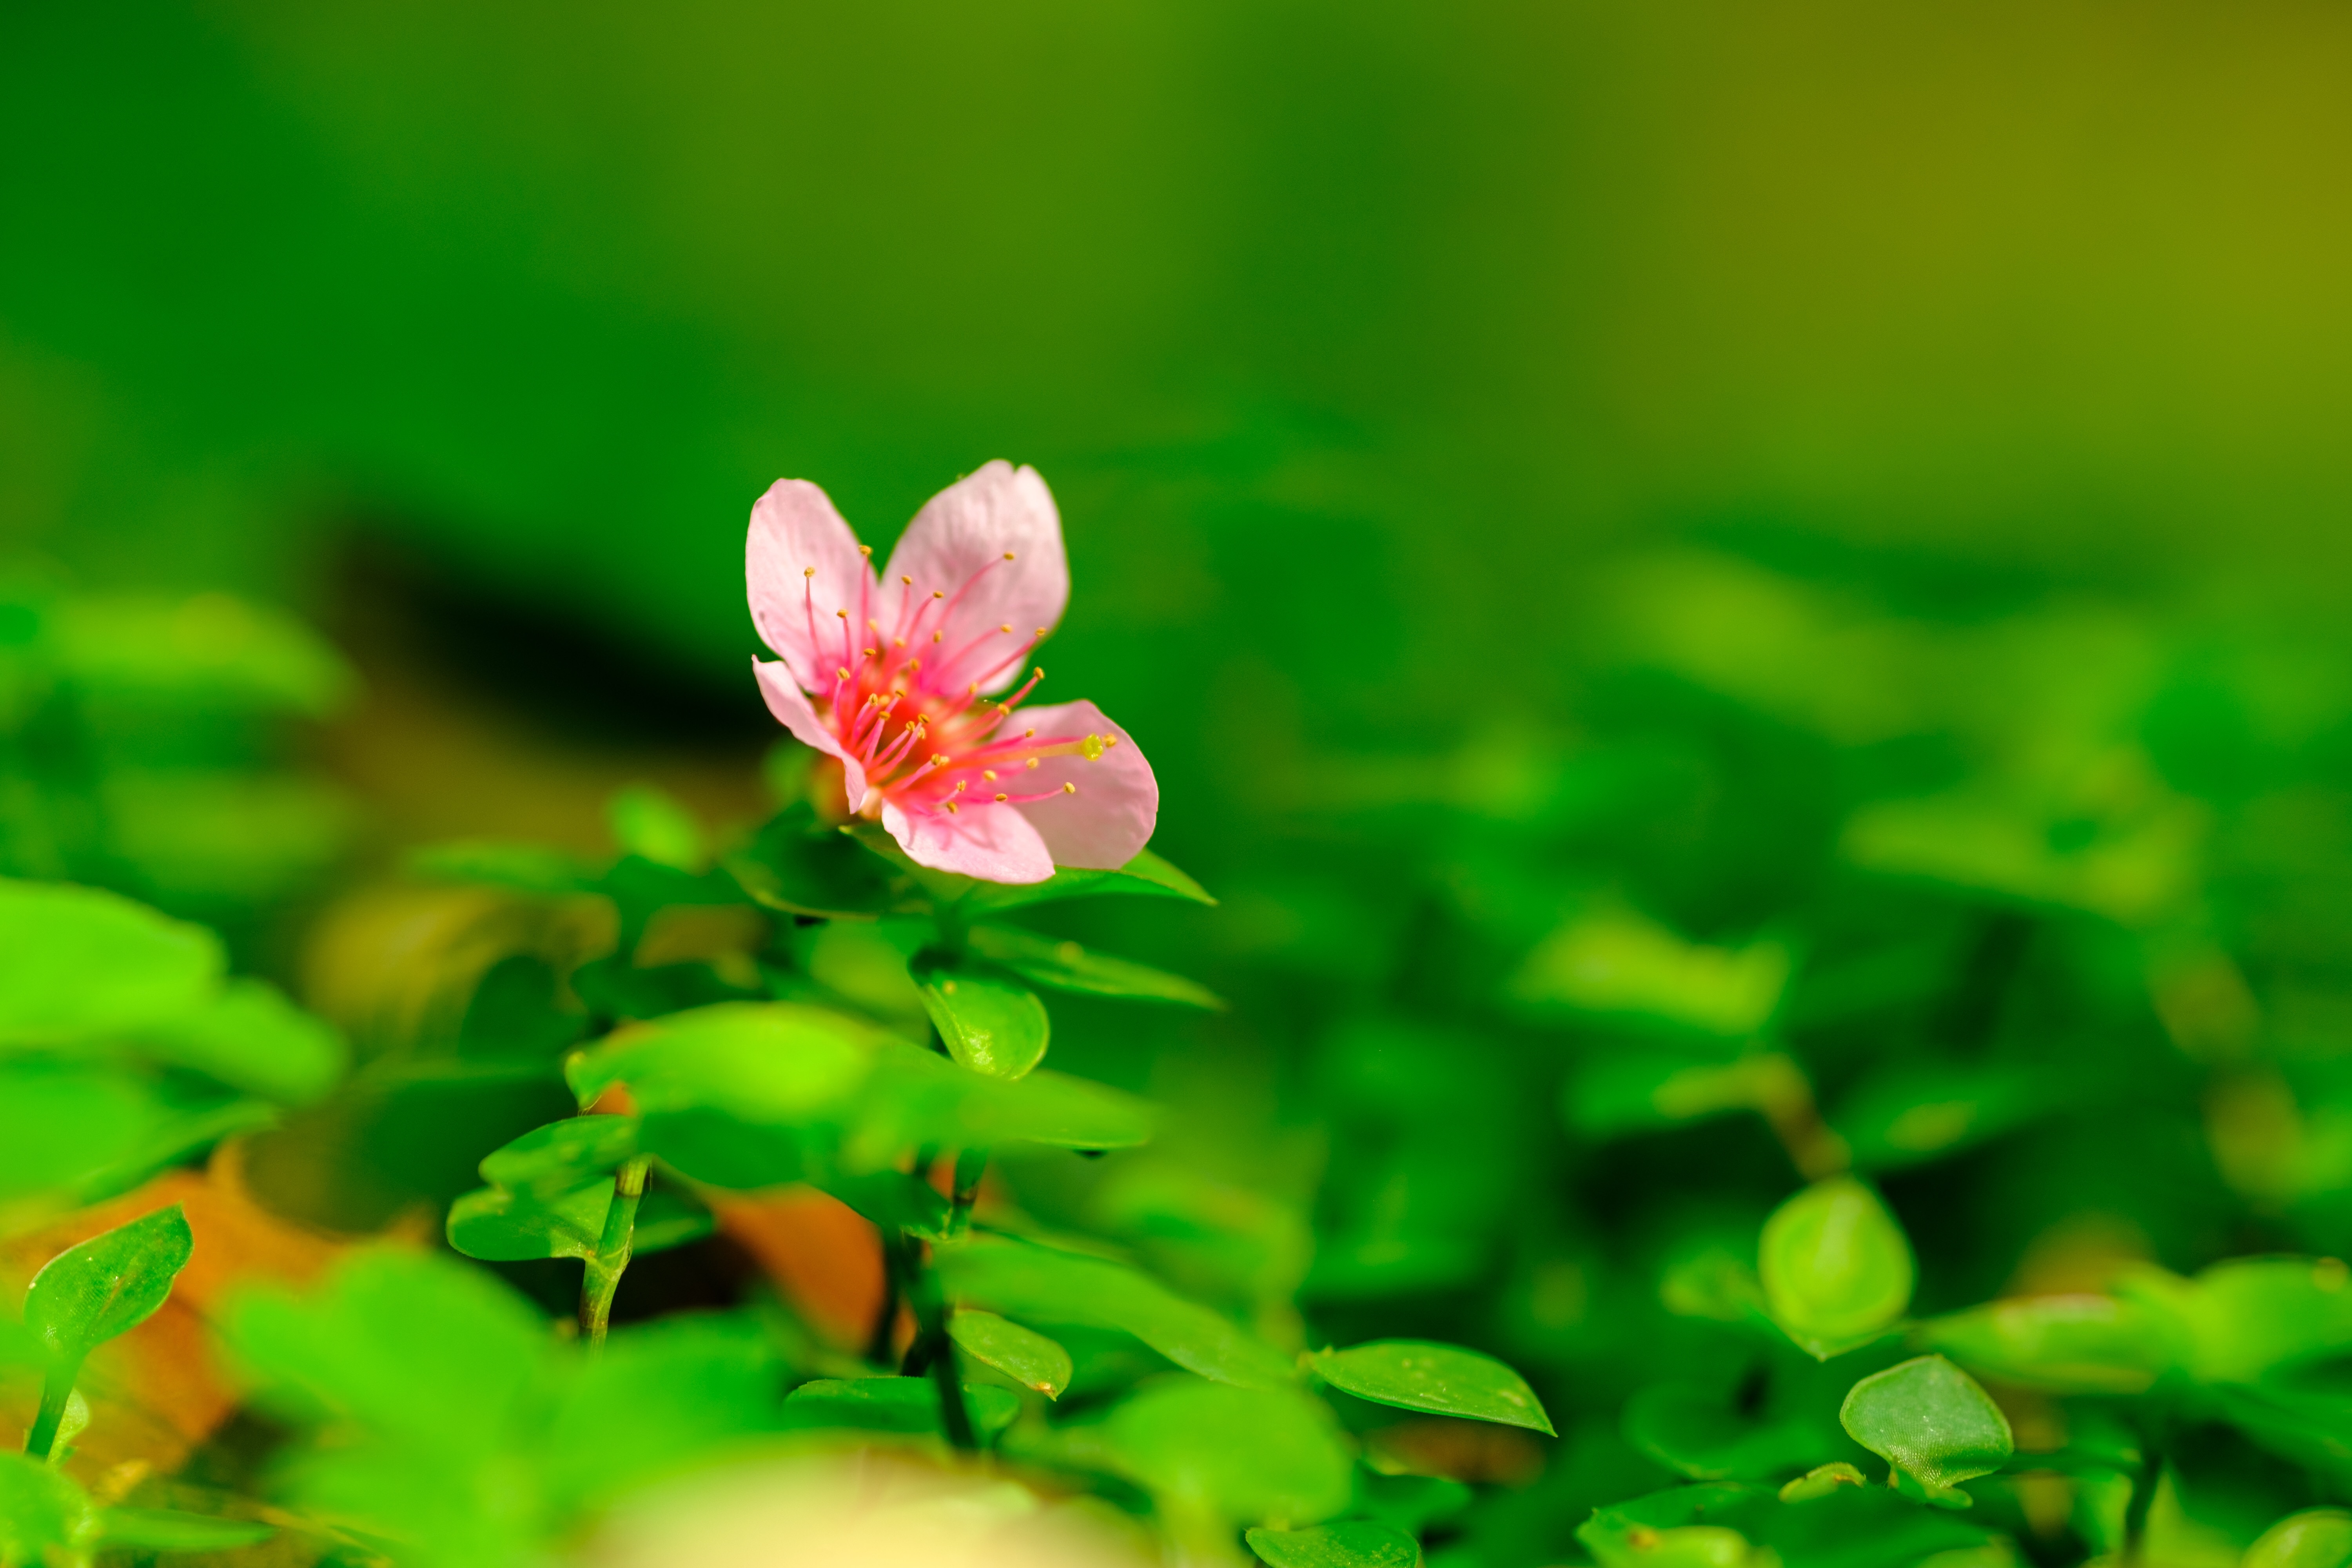
nature, grass, blossom, plant, leaf, flower, petal, green, botany, aquatic plant, flora, wildflower, close up, shrub, macro photography, flowering plant, land plant